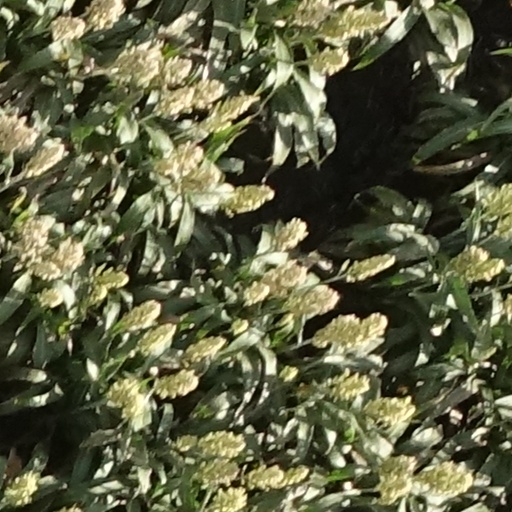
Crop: sorghum